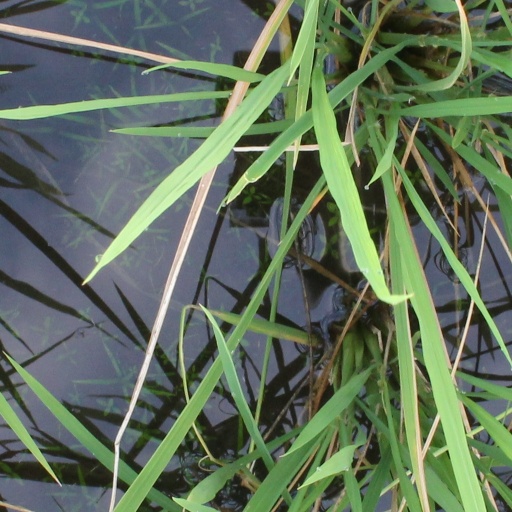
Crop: rice